List of Nabari no Ou chapters

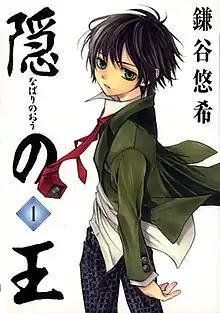
The cover of the first "tankōbon" released in Japan by Square Enix on November 27, 2004 featuring Miharu Rokujou

The chapters of the manga series "Nabari no Ou" are written and illustrated by Yuhki Kamatani and have been serialized in Square Enix's magazine "Monthly GFantasy" since its premiere in the June 2004 issue. The plot follows Miharu Rokujou, a fourteen-year-old student who becomes able to control creation because a secret art called the Shinra Banshou has merged with his body. He tries to escape those wishing to possess the Shinra Banshou by searching for a non-lethal way to remove it.